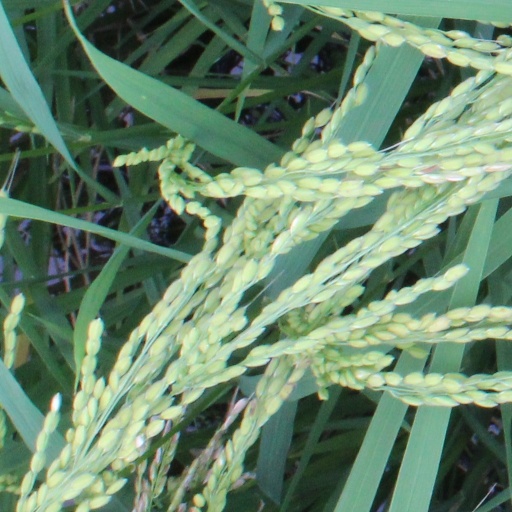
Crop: rice